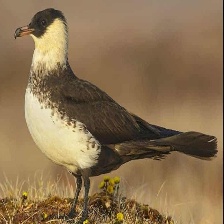
Species: POMARINE JAEGER
Scientific name: STERCORARIUS POMARINUS